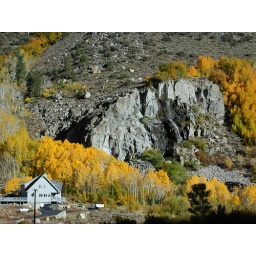
82 house by water fall